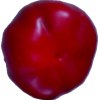
Label: red_pepper